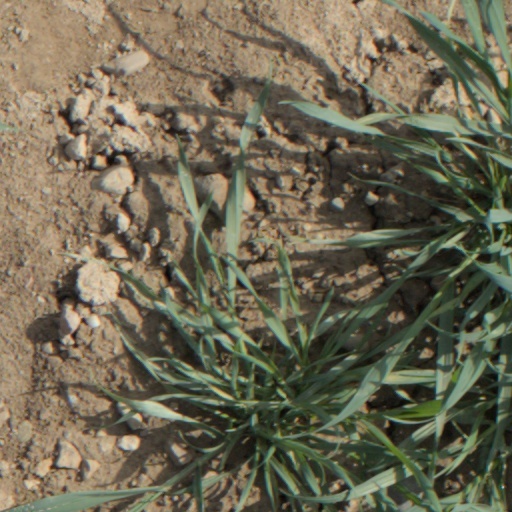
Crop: wheat